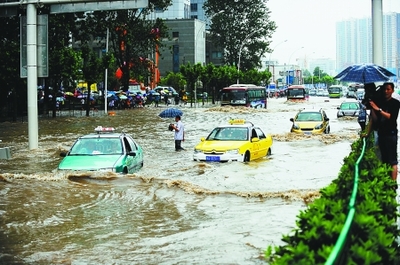
Weather: rain or strom